Maidstone (film)

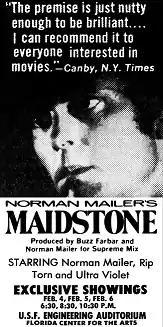
Original promo card

Maidstone is a 1970 American independent drama film written, produced and directed by Norman Mailer. It stars Mailer, Rip Torn and Ultra Violet. The film concerns famous film director Norman Kingsley, who runs for president while a group of friends, relatives, employees and lobbyists gather to discuss possible assassination plots against him. While producing his latest film about a brothel, Kingsley's brother Raoul continues to cling to him for his money.